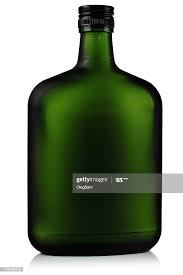
Waste category: glass